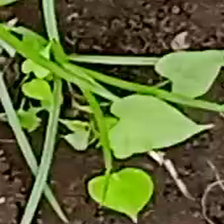
Weed species: Obscure_morning _glory(Ipomoea obscura)